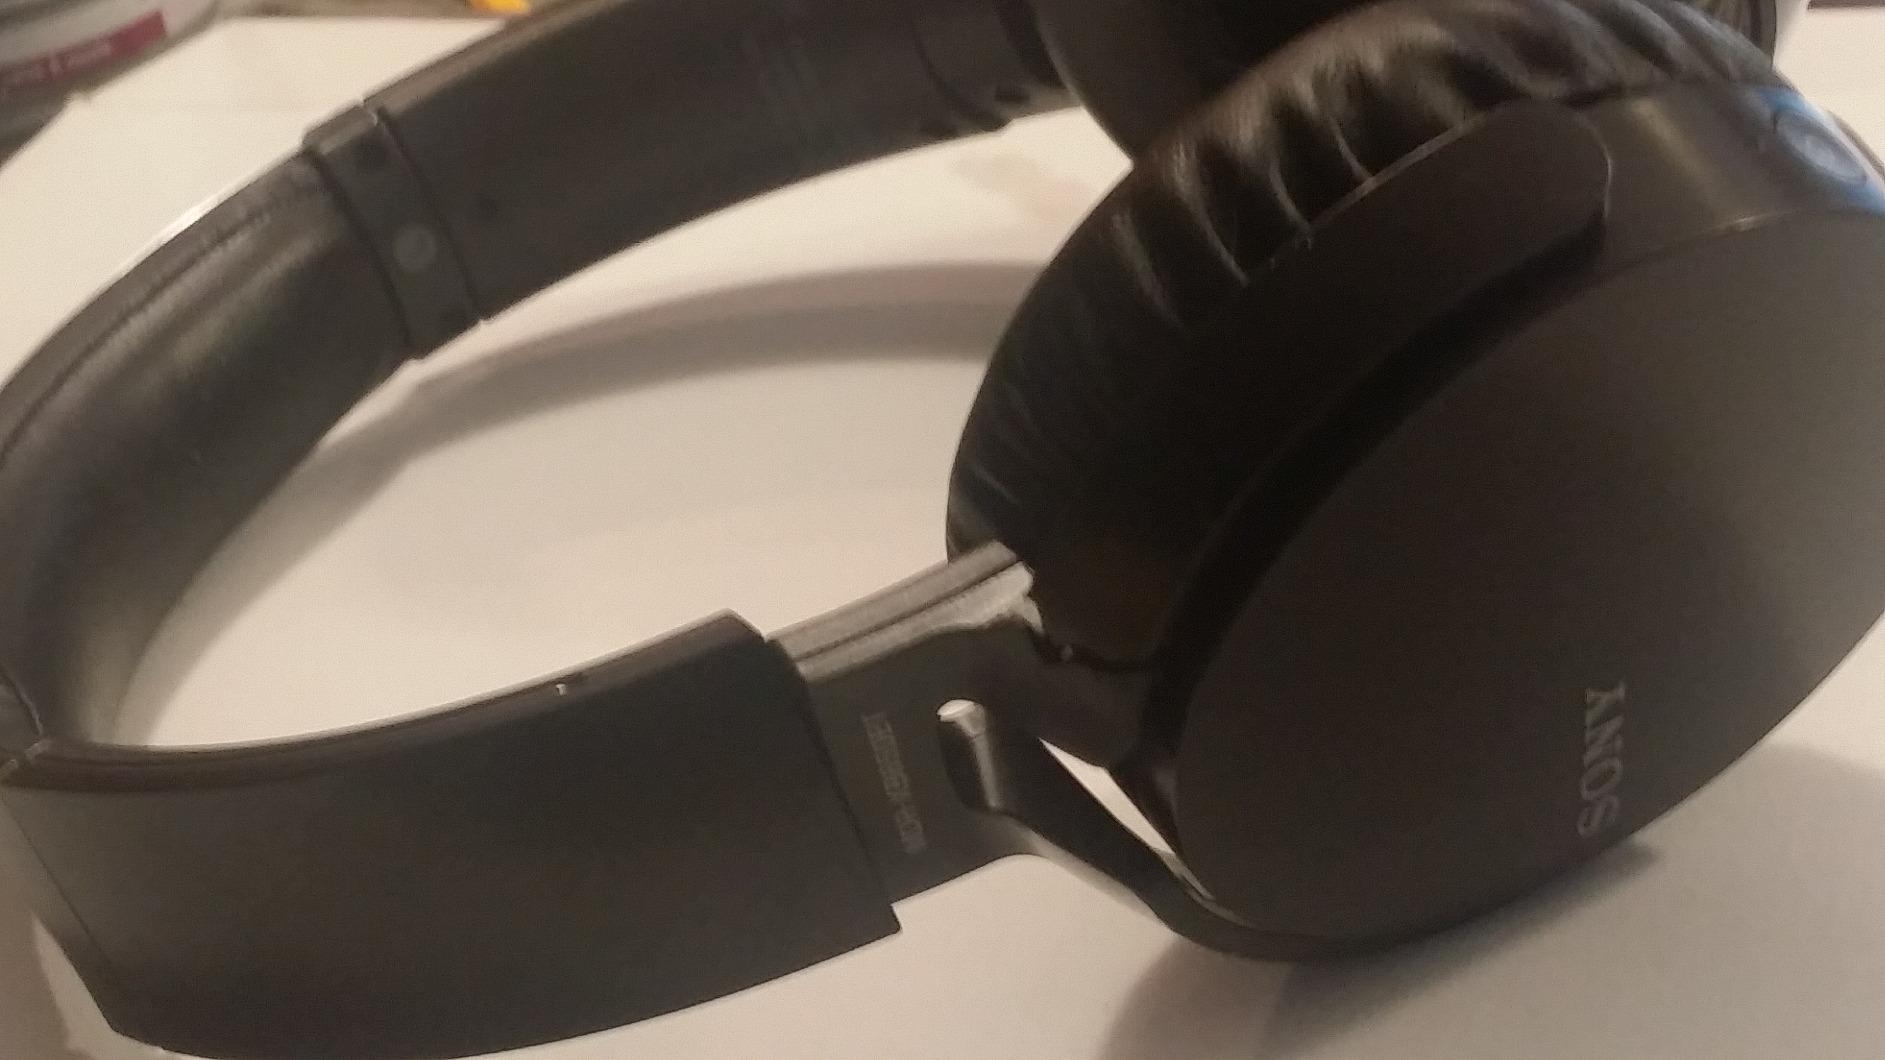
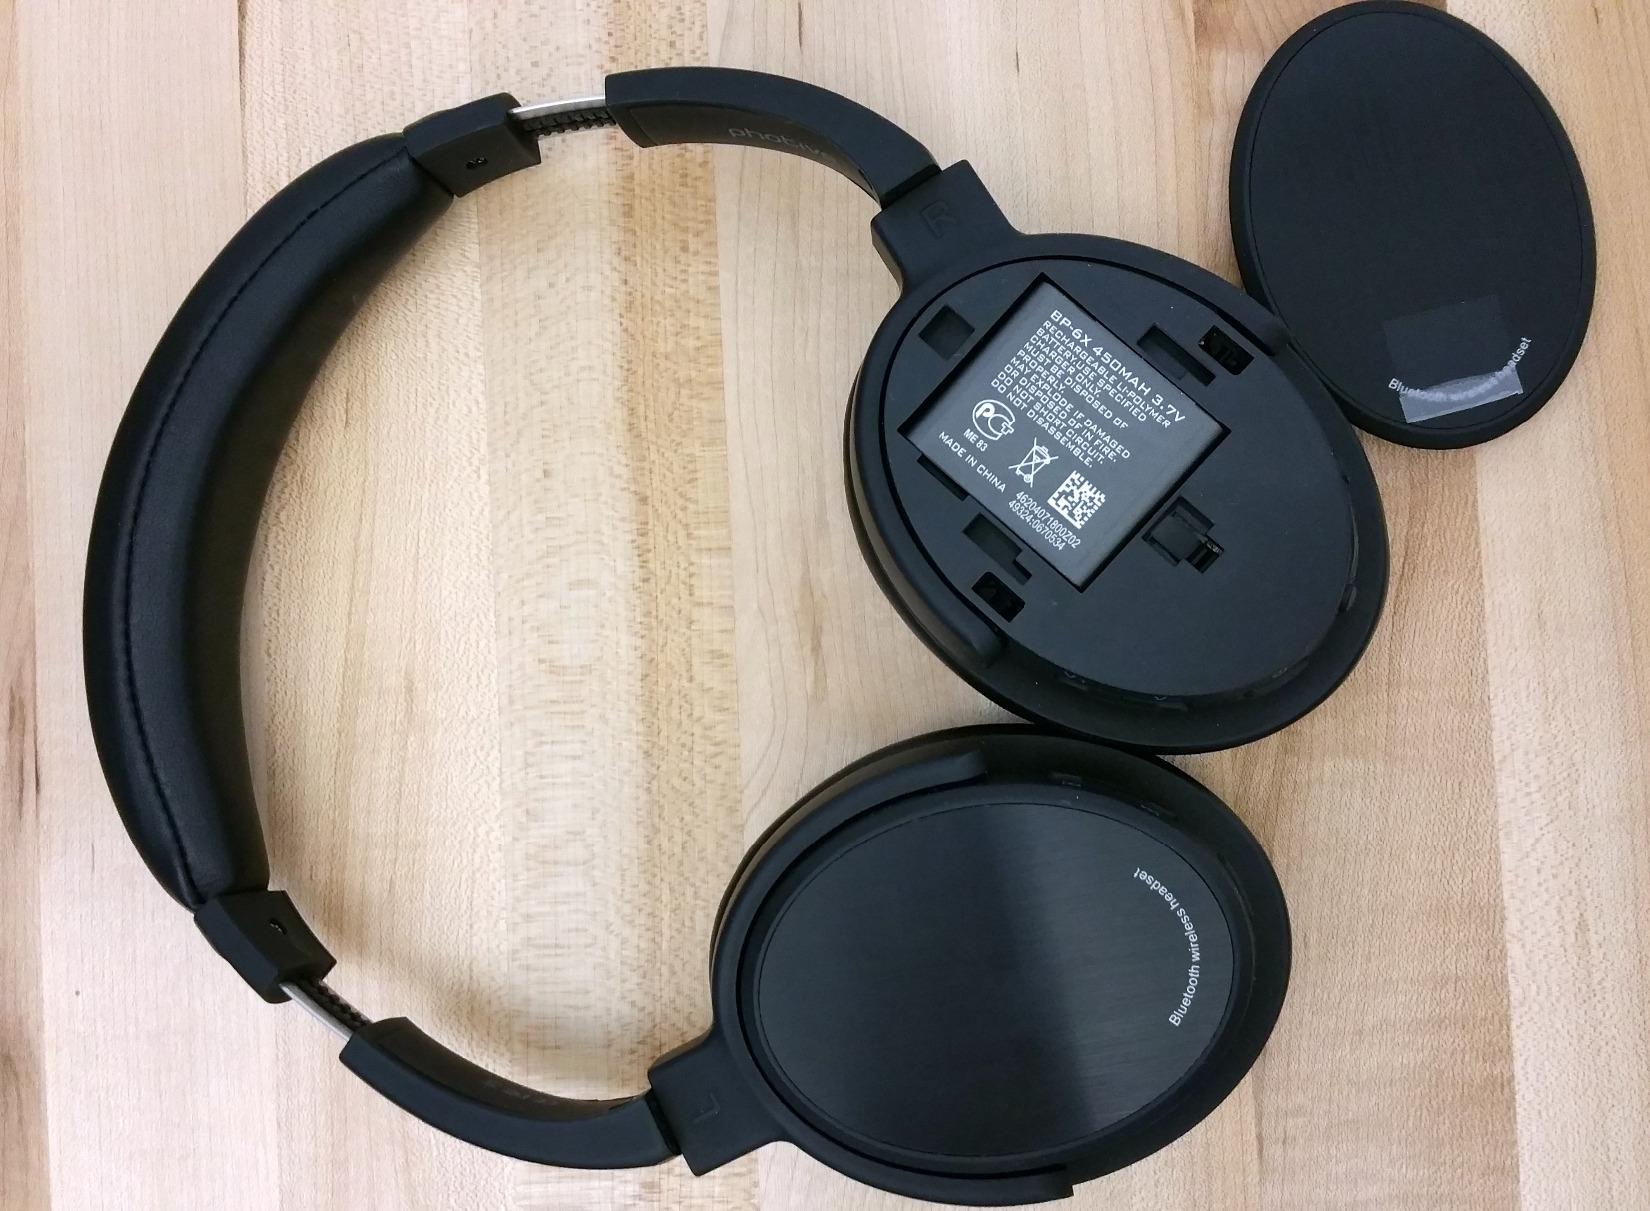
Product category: headphones
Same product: no